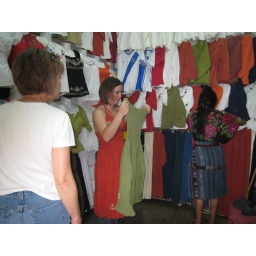
Trying on clothes in the market